Welcome Stranger (1924 film)

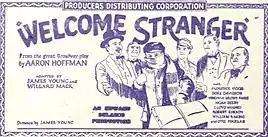
Advertisement with cast drawing (Noah Beery Sr. at left in derby)

With no copies of "Welcome Stranger" located in any film archives, it is a lost film.